Prince Louis George Charles of Hesse-Darmstadt

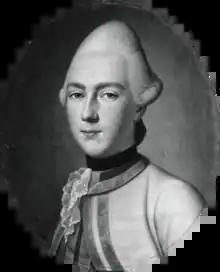
Ludwig Georg Karl of Hesse-Darmstadt

Louis George Charles (German: "Ludwig Georg Karl" or "Carl"), Prince of Hesse-Darmstadt (27 March 1749, Darmstadt - 26 October 1823, Darmstadt) was a German field marshal in the service of the Upper Rhenish Circle. He is also known in the primary and secondary sources as Prince Louis.